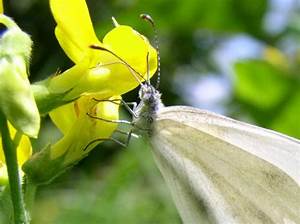
Label: butterfly